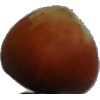
Label: nut_forest